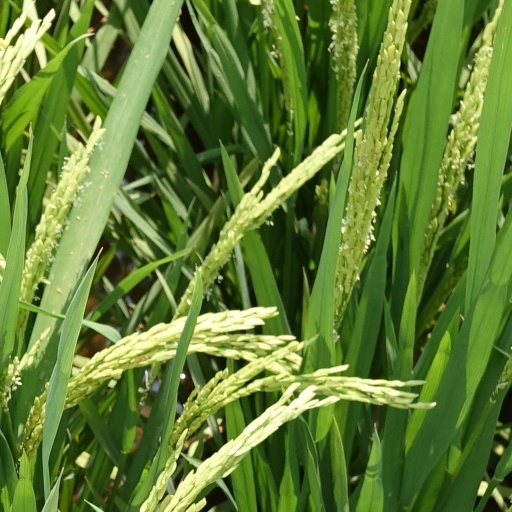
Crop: rice